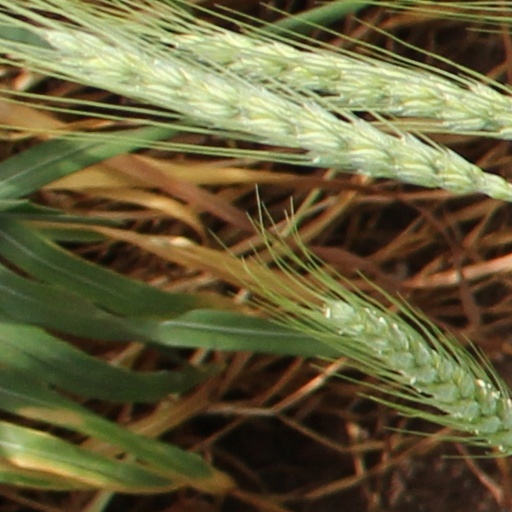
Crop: wheat